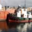
Label: ship